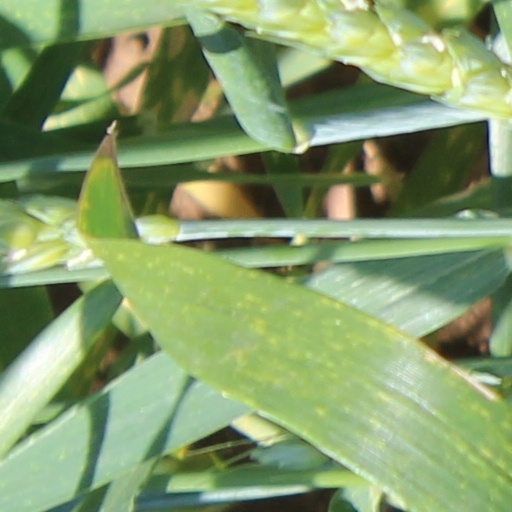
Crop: wheat